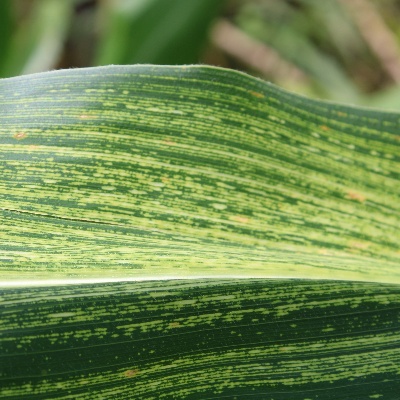
Crop: Maize
Condition: streak virus